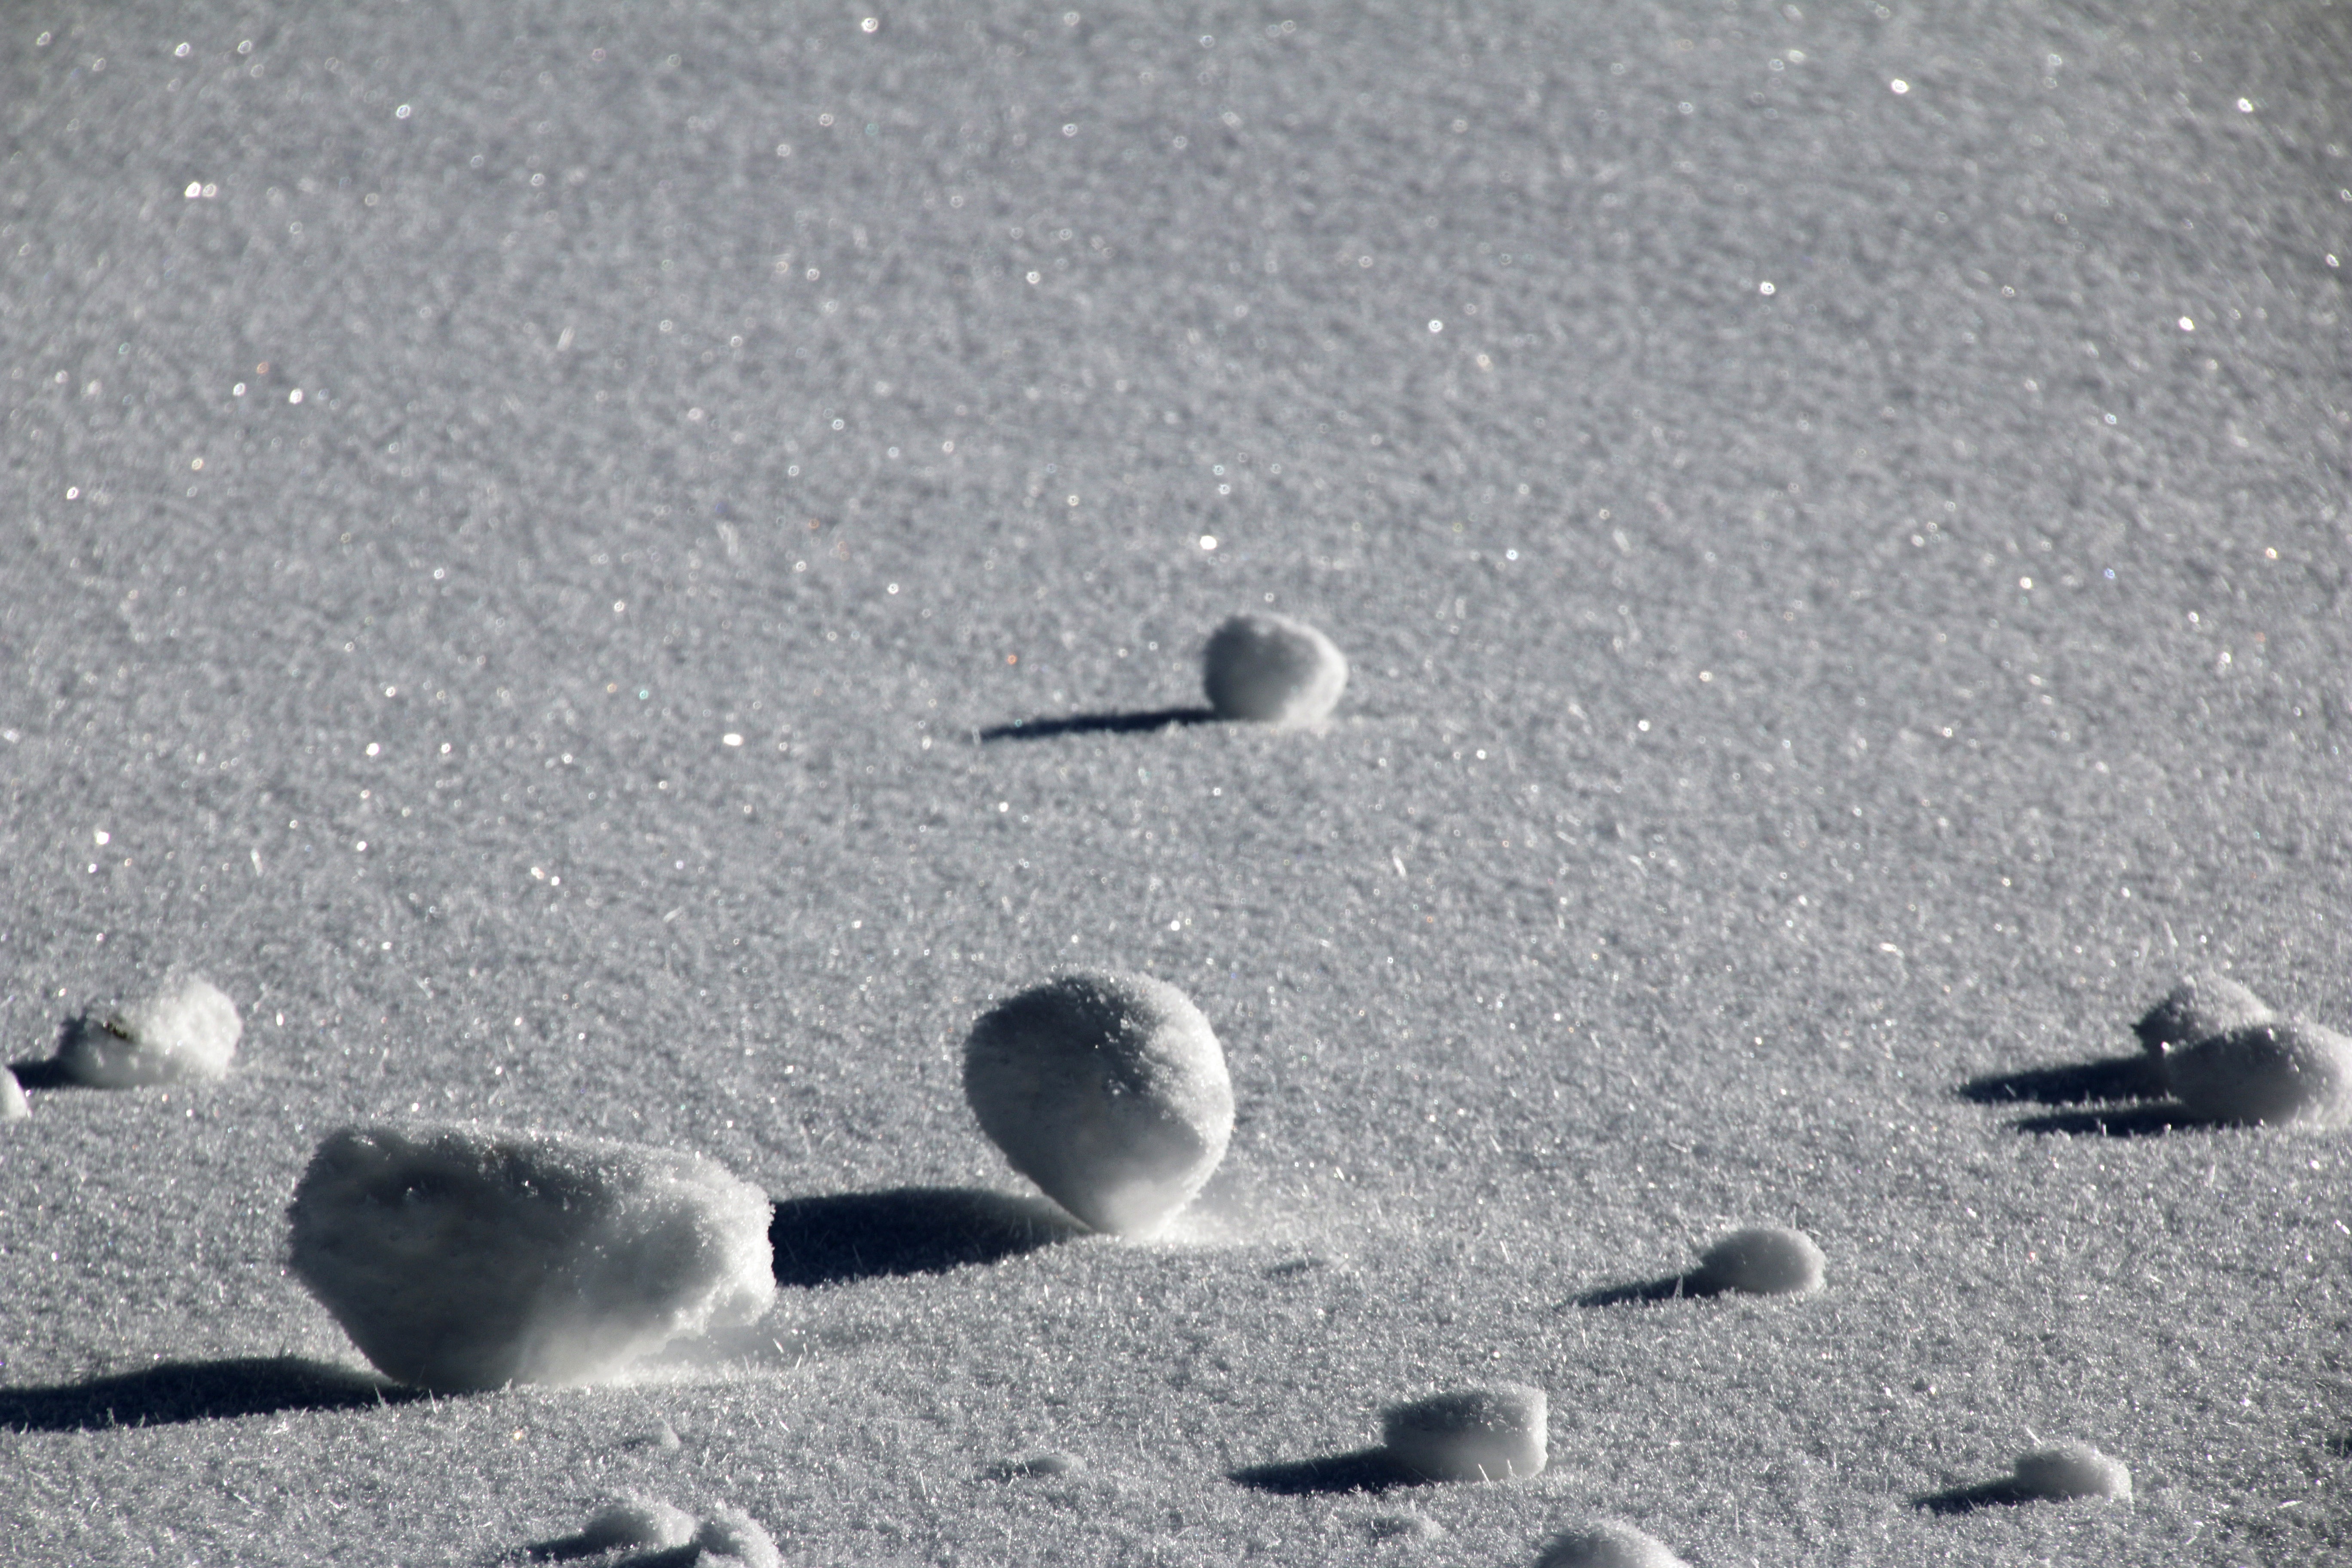
nature, sand, rock, snow, winter, light, footprint, asphalt, line, shadow, monochrome, close, material, art, balls, shape, wintry, snow landscape, snow ball, road surface